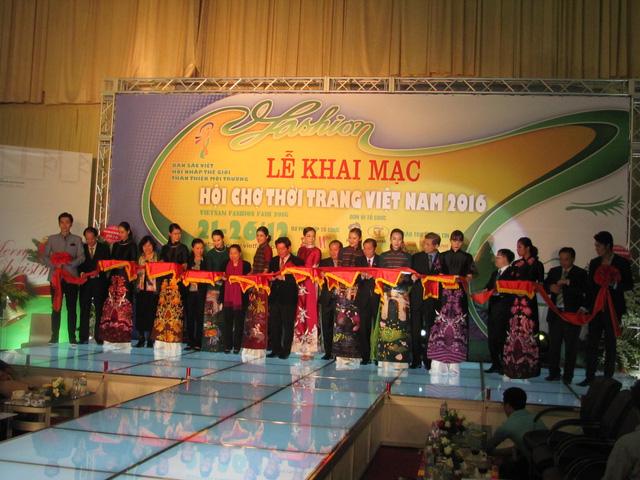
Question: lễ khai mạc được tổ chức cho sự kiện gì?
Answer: hội chợ thời trang việt nam